Napoleon (board game)

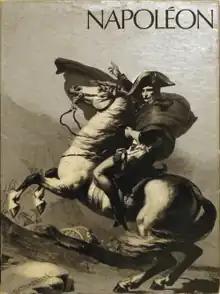
Gamma Two's second 1974 version with cover art based on painting "Napoleon Crossing the Alps" by Jacques-Louis David. Avalon Hill used this cover art as well for 1977 edition

In 1972, Tom Dalgliesh co-founded Gamma Two Games and designed the first block wargame, "Quebec 1759". That game was a success, and Dalgliesh designed "War of 1812" in 1973, and "Napoleon: The Waterloo Campaign, 1815" in 1974.